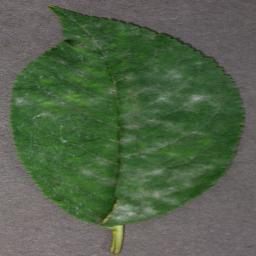
Label: Cherry___Powdery_mildew